Meitei language in Assam

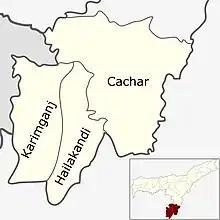
Meitei language speakers have a notable presence in the Barak Valley of Assam.

Meitei language speakers live in all the three districts of the Barak Valley, Cachar, Hailakandi and Karimganj districts, as significant minority population. According to the Ethnologue, it also has a notable presence in Dima Hasao district, besides those of the Barak Valley. It also has a notable presence in the Hojai district of Assam.